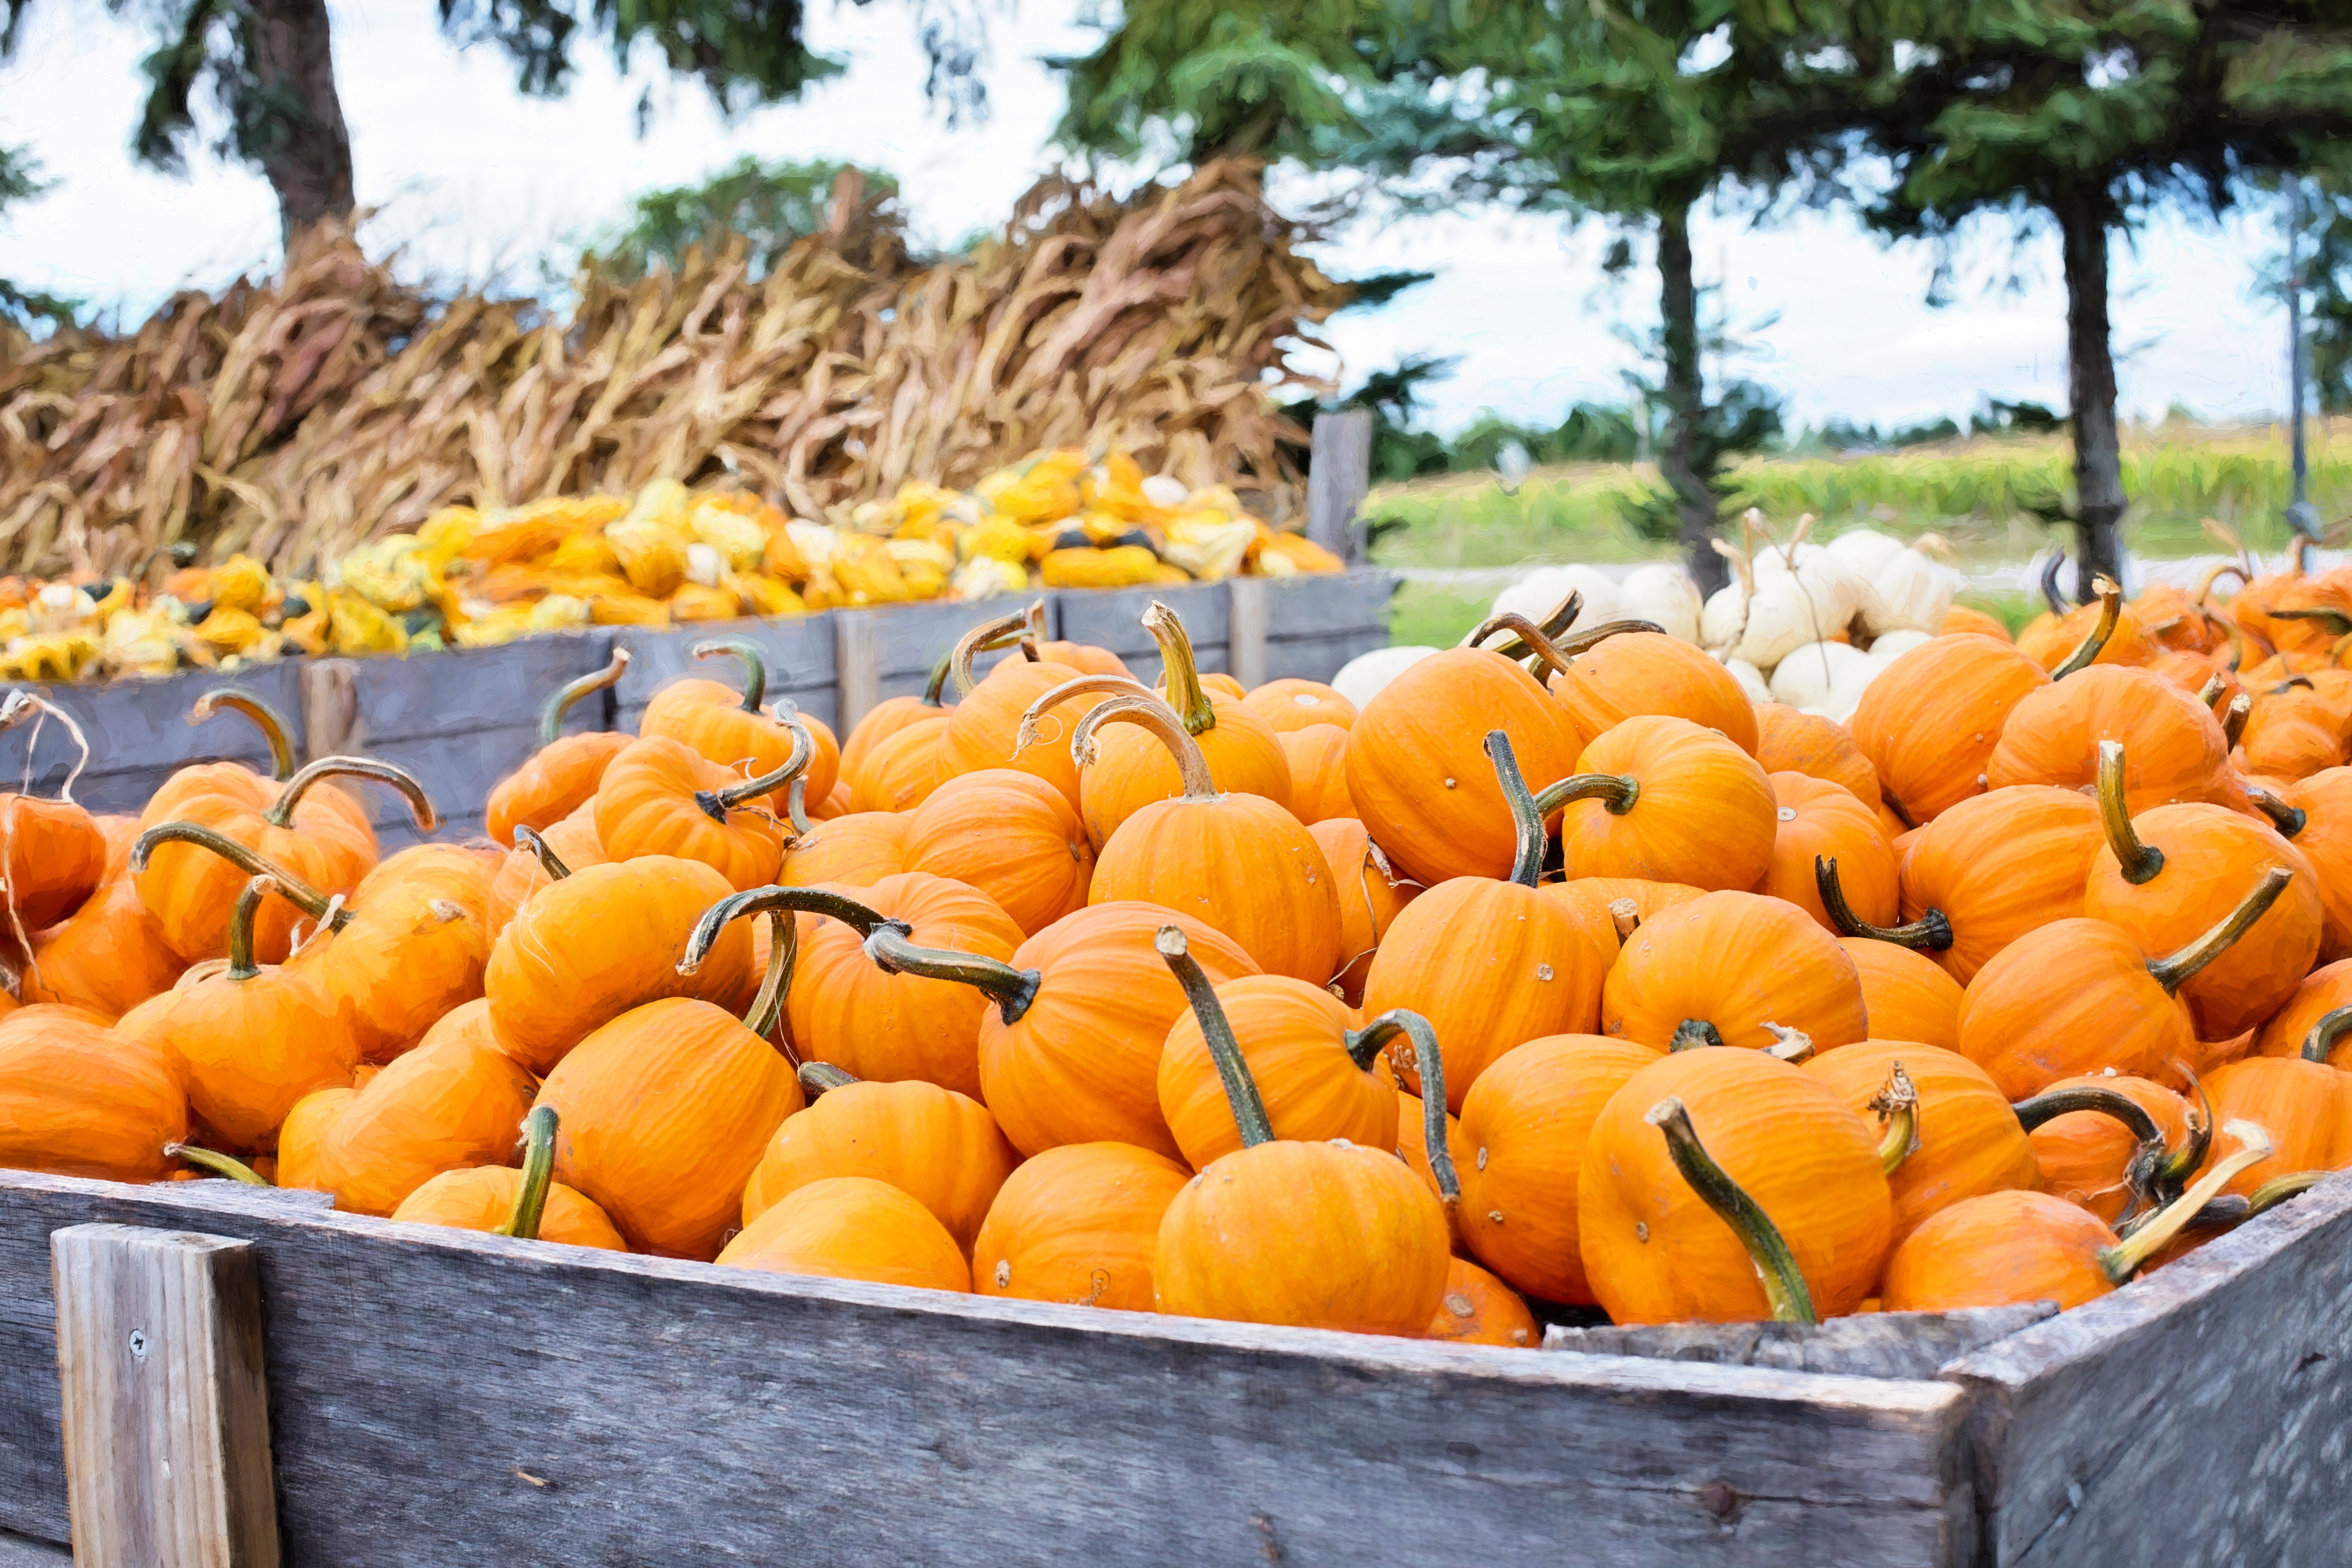
plant, fall, decoration, orange, food, produce, autumn, pumpkin, season, squash, thanksgiving, seasonal, calabaza, pumpkins, flowering plant, fall background, autumn background, winter squash